WGN Sports

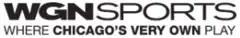
Former WGN Sports logo, used from November 11, 2002 to May 15, 2017.

Dissatisfied with the licensing fees it was receiving for the WGN telecasts, however, Reinsdorf and Einhorn (the latter being a former president of CBS Sports and founder of the defunct TVS Television Network syndicated sports service) decided to move the White Sox's telecasts to Sportsvision, a joint venture between the Reinsdorf–Einhorn partnership and Fred Eychaner, owner of upstart independent WPWR-TV (channel 60, now a MyNetworkTV owned-and-operated station on channel 50) through parent Metrowest Corporation. As Chicago was one of the last major metropolitan areas in the U.S. that had yet to be fully wired for cable television service, WPWR – which operated as a timeshare with HATCO-60-owned Spanish-language independent WBBS-TV (now UniMás owned-and-operated station WXFT-DT and sole occupant of channel 60) – would cede most of its broadcast day (running from 7:00 p.m. to 2:30 a.m.) to the subscription sports service, offering a mix of nighttime games from the White Sox and other local professional sports teams (including the Bulls and the Blackhawks); some of Sportsvision's Sox broadcasts were also simulcast over companion pay service ONTV (carried at the time over WSNS) and were also contracted out to WFLD to maintain free over-the-air coverage. (Due to low subscriber rates and resulting financial losses, Sox ownership sold Sportsvision to a venture of Cablevision Program Enterprises and The Washington Post Company in December 1983. The service, which evolved into SportsChannel Chicago in 1989, would move exclusively to cable on Cablevision's suburban Chicago systems in January 1984; Sportsvision's over-the-air sports rights were transferred to ONTV around this time.) With Harry Caray moving to Cubs play-by-play duties and Jimmy Piersall moving to Sportsvision as its pre- and post-game show host, the team hired former major league players Don Drysdale (who previously served as commentator for the California Angels and ABC Sports) and Ken Harrelson to helm the Sox broadcast booth for the 1982 season.